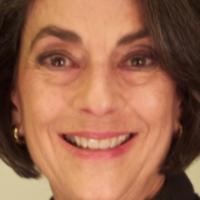
Age group: age 66-80